Sigismund Bachrich

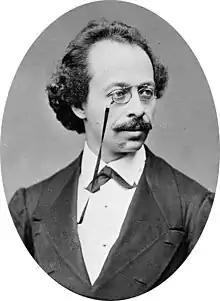

Sigismund Bachrich (23 January 1841 – 16 July 1913), aka Sigmund Bachrich or Siegmund Bachrich, was a Hungarian composer, violinist, and violist of Jewish origin.